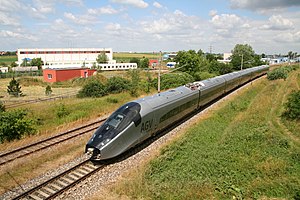
AGV
AGV-toget kører 200 km/t på den tjekkiske testbane Velim ved Cerhenice.
AGV er et højhastighedstog udviklet af Alstom. AGV skal på sigt efterfølge de populære TGV-tog men med et betydeligt lavere energiforbrug. Den første AGV-prototype blev præsenteret den 5. februar 1998. AGV leveres som togsæt med 7-14 motorvogne. Togets topfart i normal drift er 360 km/t. Hver vogn i AGV har motorerne placeret under gulvet, nogenlunde efter samme princip som DSB's IC3 og IC4-togsæt, således at toget er selvkørende uden et lokomotiv i hver ende af toget. AGV har derfor plads til ca. 9 % flere passagerer end TGV. Lige som TGV og IC4 har AGV Jakobs-bogier, dvs. at hver bogie er placeret i overgangen mellem to vogne. Selvkørende togsæt, der kan køre op til 200 km/t, er ikke en ny opfindelse. Det banebrydende ved AGV er imidlertid, at der er tale om et selvkørende togsæt uden lokomotiver, der i kommerciel trafik kan køre op til 360 km/t. Til sammenligning kører de hurtigste højhastighedstog i Europa ca. 300 km/t.